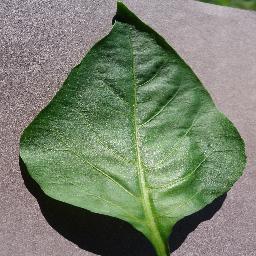
Label: Pepper,_bell___healthy